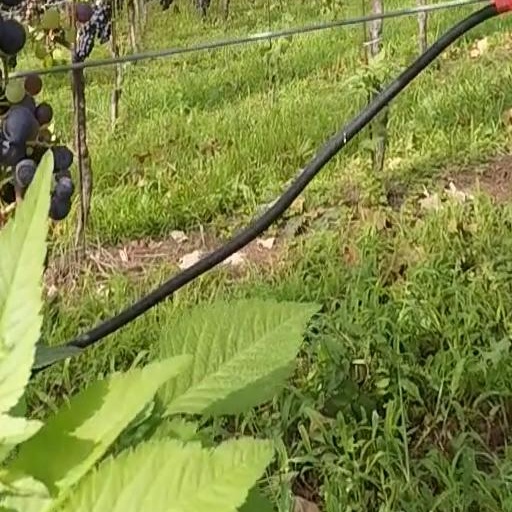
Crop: grape